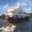
Label: ship